Holsworthy Hamlets

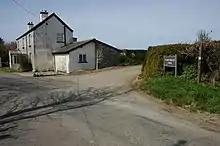
North Arscott Cottage

Holsworthy Hamlets is a civil parish in the northwest of Devon, England. It forms part of the local government district of Torridge and came into being on 1 April 1900 when the ecclesiastical parish of Holsworthy was split into two.